List of Aerangis species

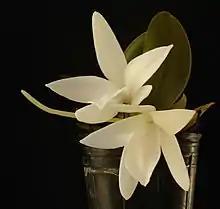
"Aerangis fastuosa"

Aerangis is a genus of orchids (Orchidaceae), containing approximately 57 species.